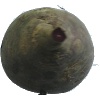
Label: beetroot